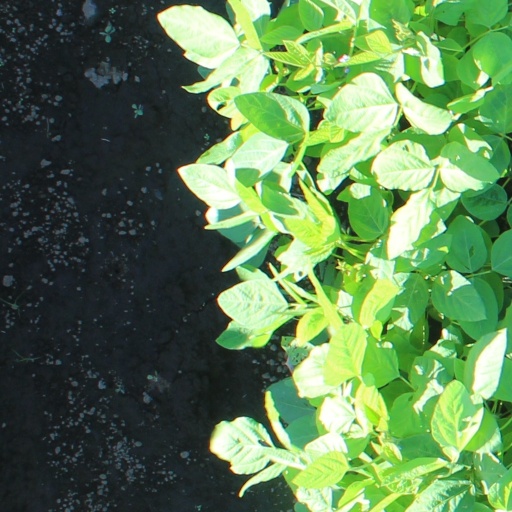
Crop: soybean